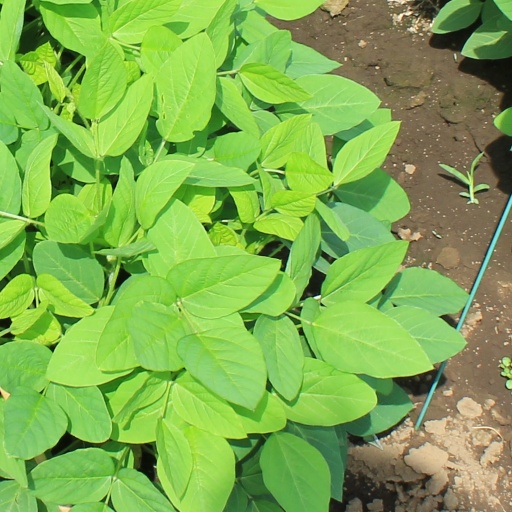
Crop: soybean